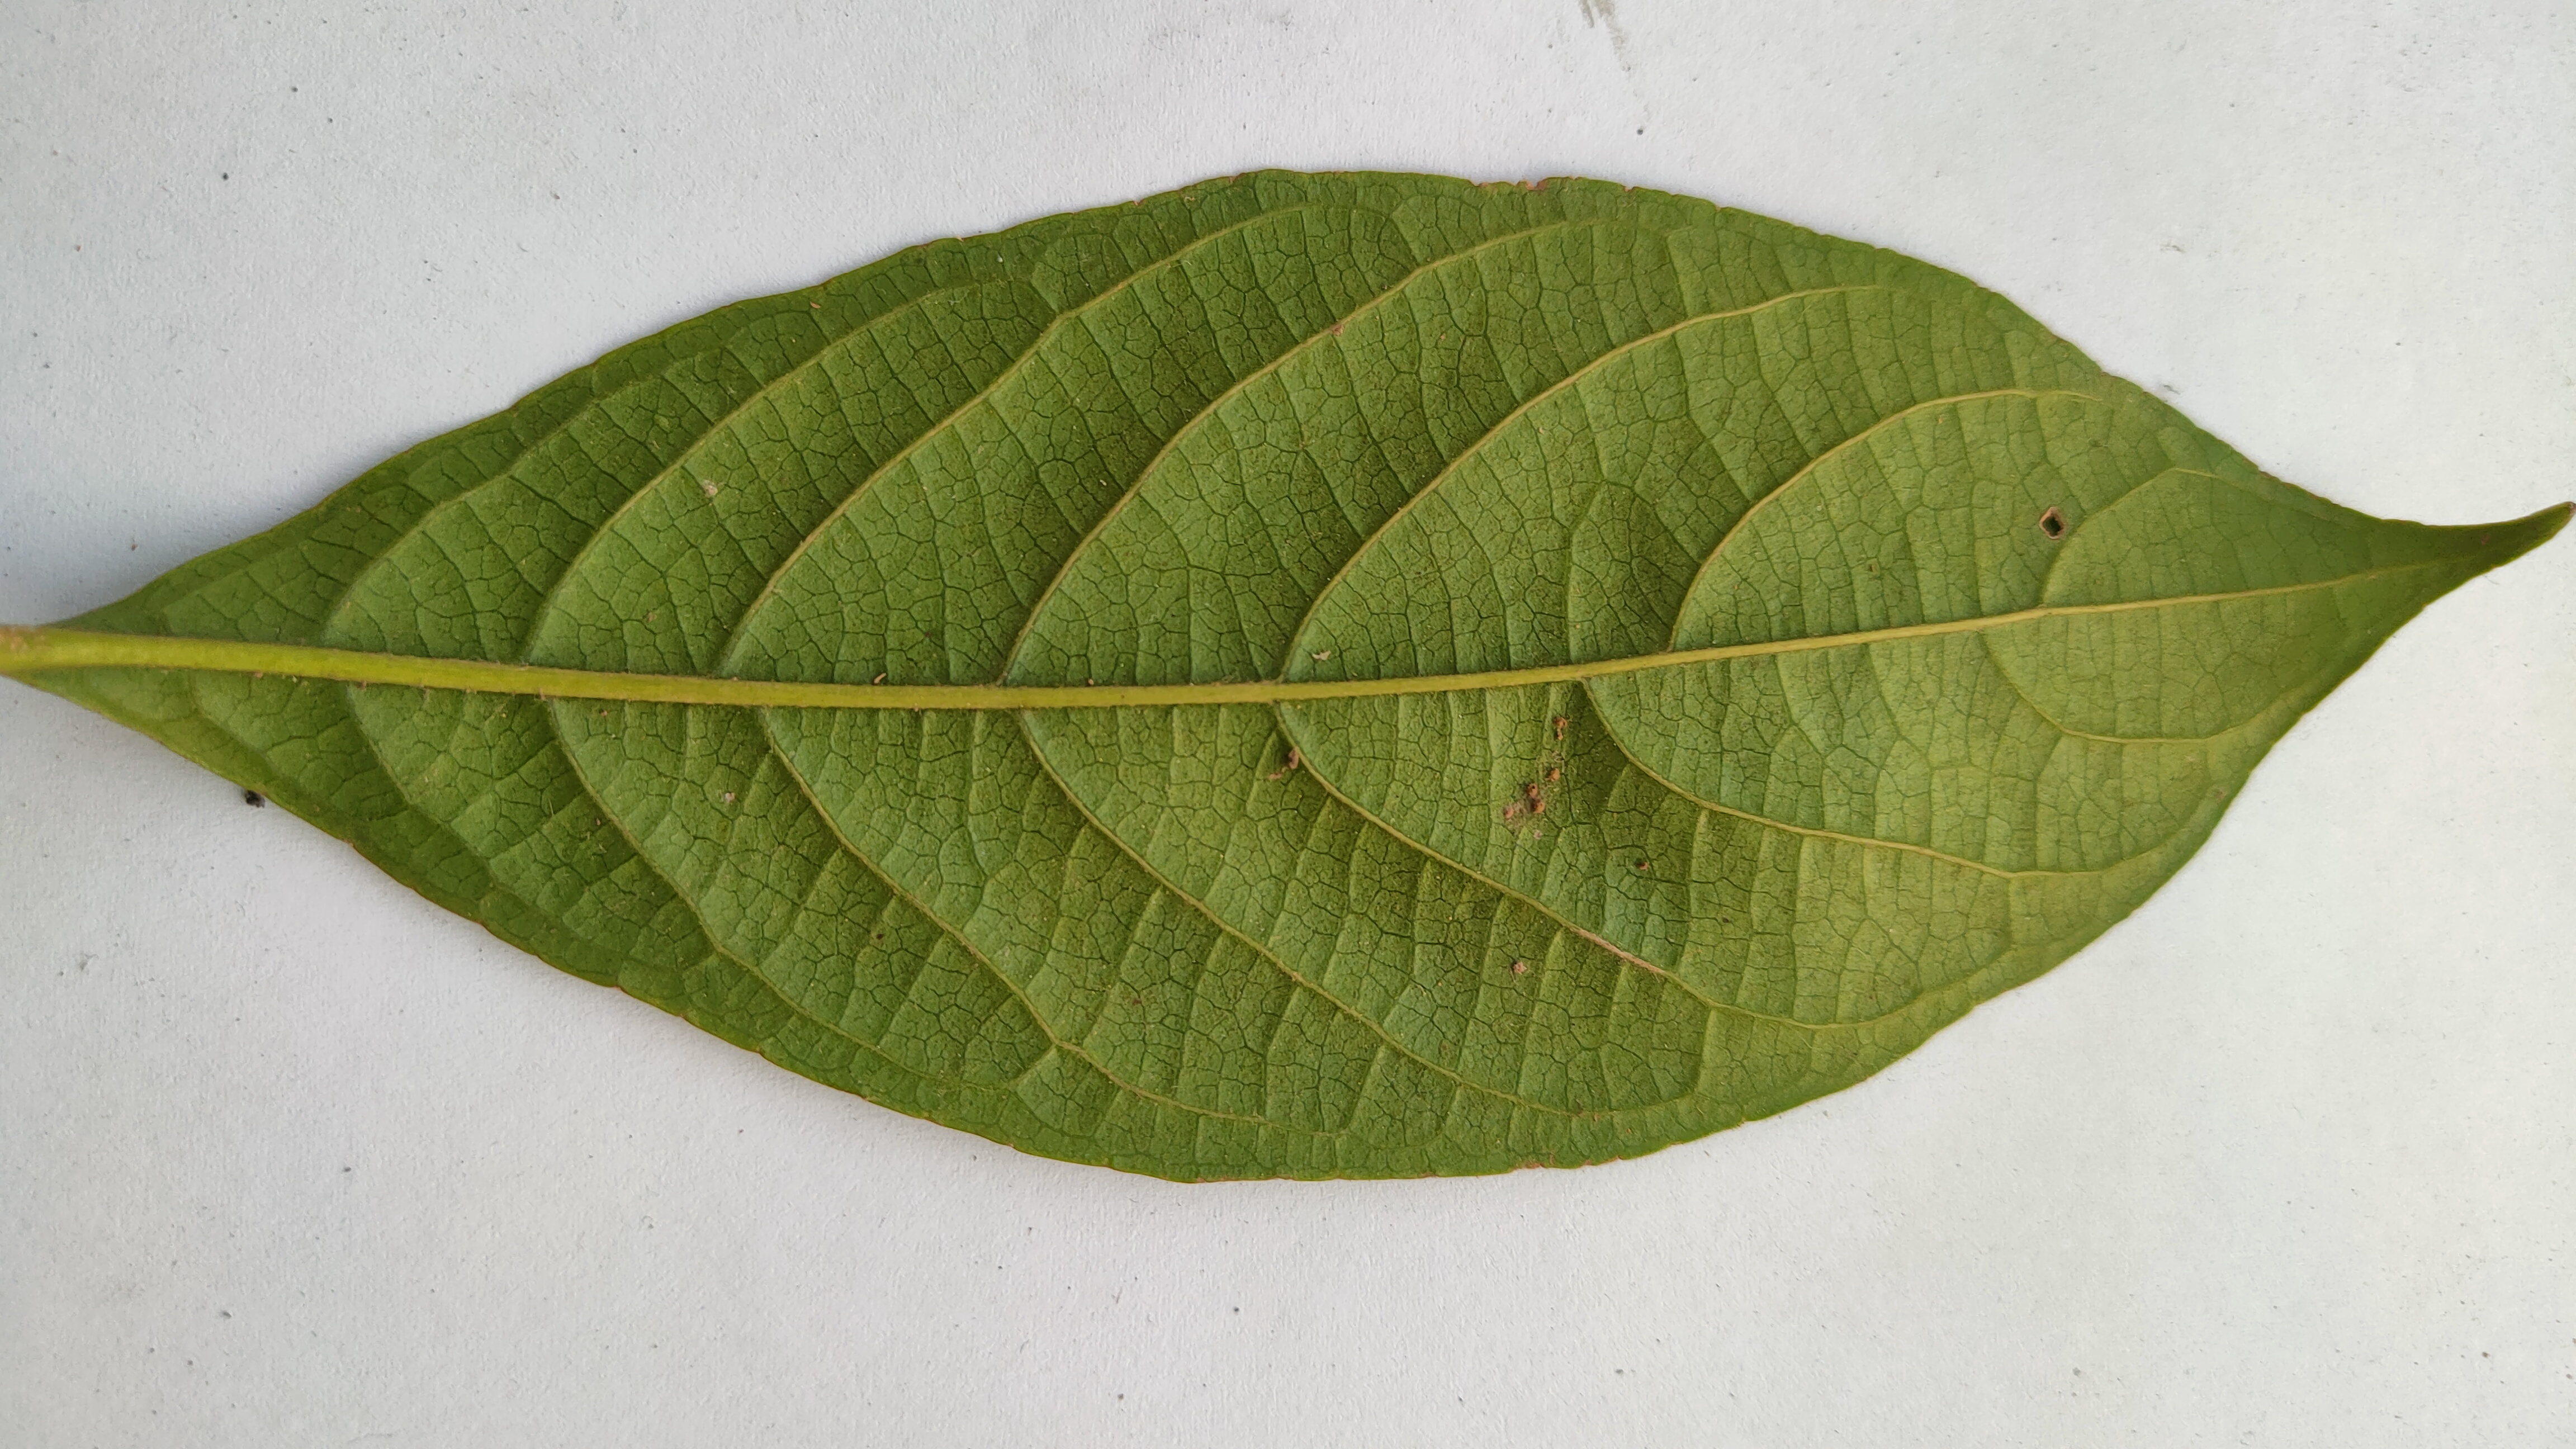
Leaf variety: Lotkon